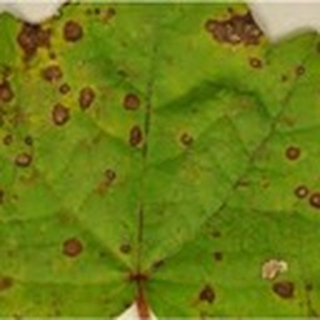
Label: cotton_target_spot